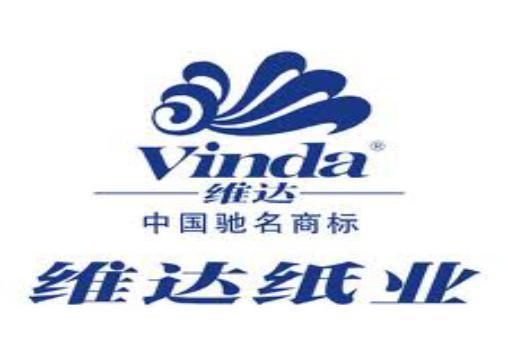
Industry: Necessities